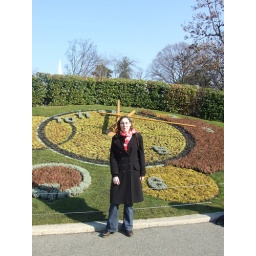
Me at the flower clock in Geneva